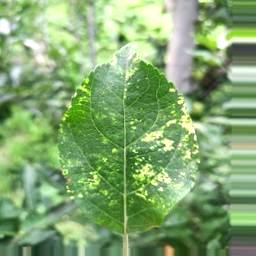
Label: Apple_Mosaic